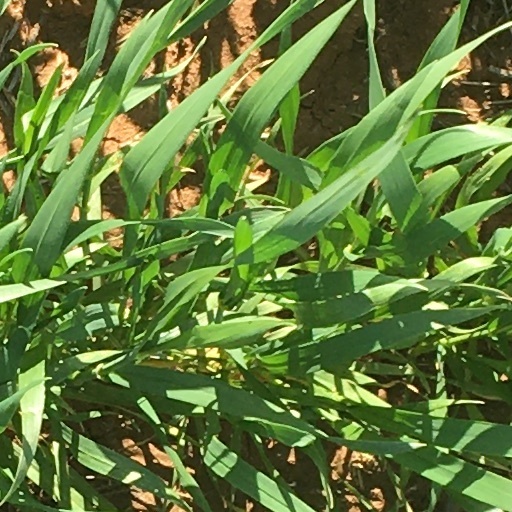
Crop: wheat